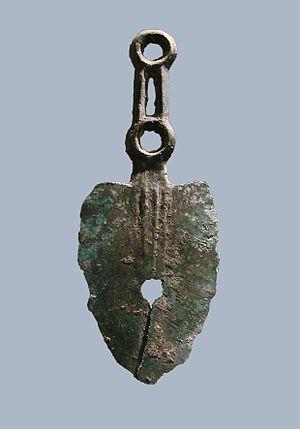
Rasoir en bronze, 1er âge du fer, civilisation de Hallstatt, trouvé à Acy-Romance. Musée de l'Ardenne, Charleville-Mézières (08), France.
L'histoire des Ardennes sous l'Antiquité synthétise l'histoire sous l'Antiquité, et dans les périodes précédentes, des régions comprise dans les limites géographiques actuelles de ce département français des Ardennes, un territoire marqué pendant des millénaires par l'étendue des forêts, délimité au sud et à l'ouest par la Champagne crayeuse et le Bassin parisien, à l'est par les Ardennes belges.
Un rasoir est un appareil destiné à couper les poils, tant chez les hommes que chez les femmes, ou encore chez les animaux.
Acy-Romance est une commune française, située dans le département des Ardennes en région Grand Est.
Le site archéologique d'Acy-Romance, découvert sur le territoire de la commune d'Acy-Romance en 1979 grâce à une prospection aérienne et fouillé dès 1981, est une agglomération secondaire gauloise de 20 hectares, dont 17 pour le village proprement dit.
L’âge du fer est une période archéologique caractérisée par l'usage de la métallurgie du fer et faisant généralement suite à l'âge du bronze. Cependant, les limites chronologiques de l'âge du fer varient considérablement selon l'aire culturelle et géographique considérée. Ainsi peut-il être considéré comme appartenant à la Préhistoire, à la Protohistoire ou l'Histoire selon les aires géographiques considérées.